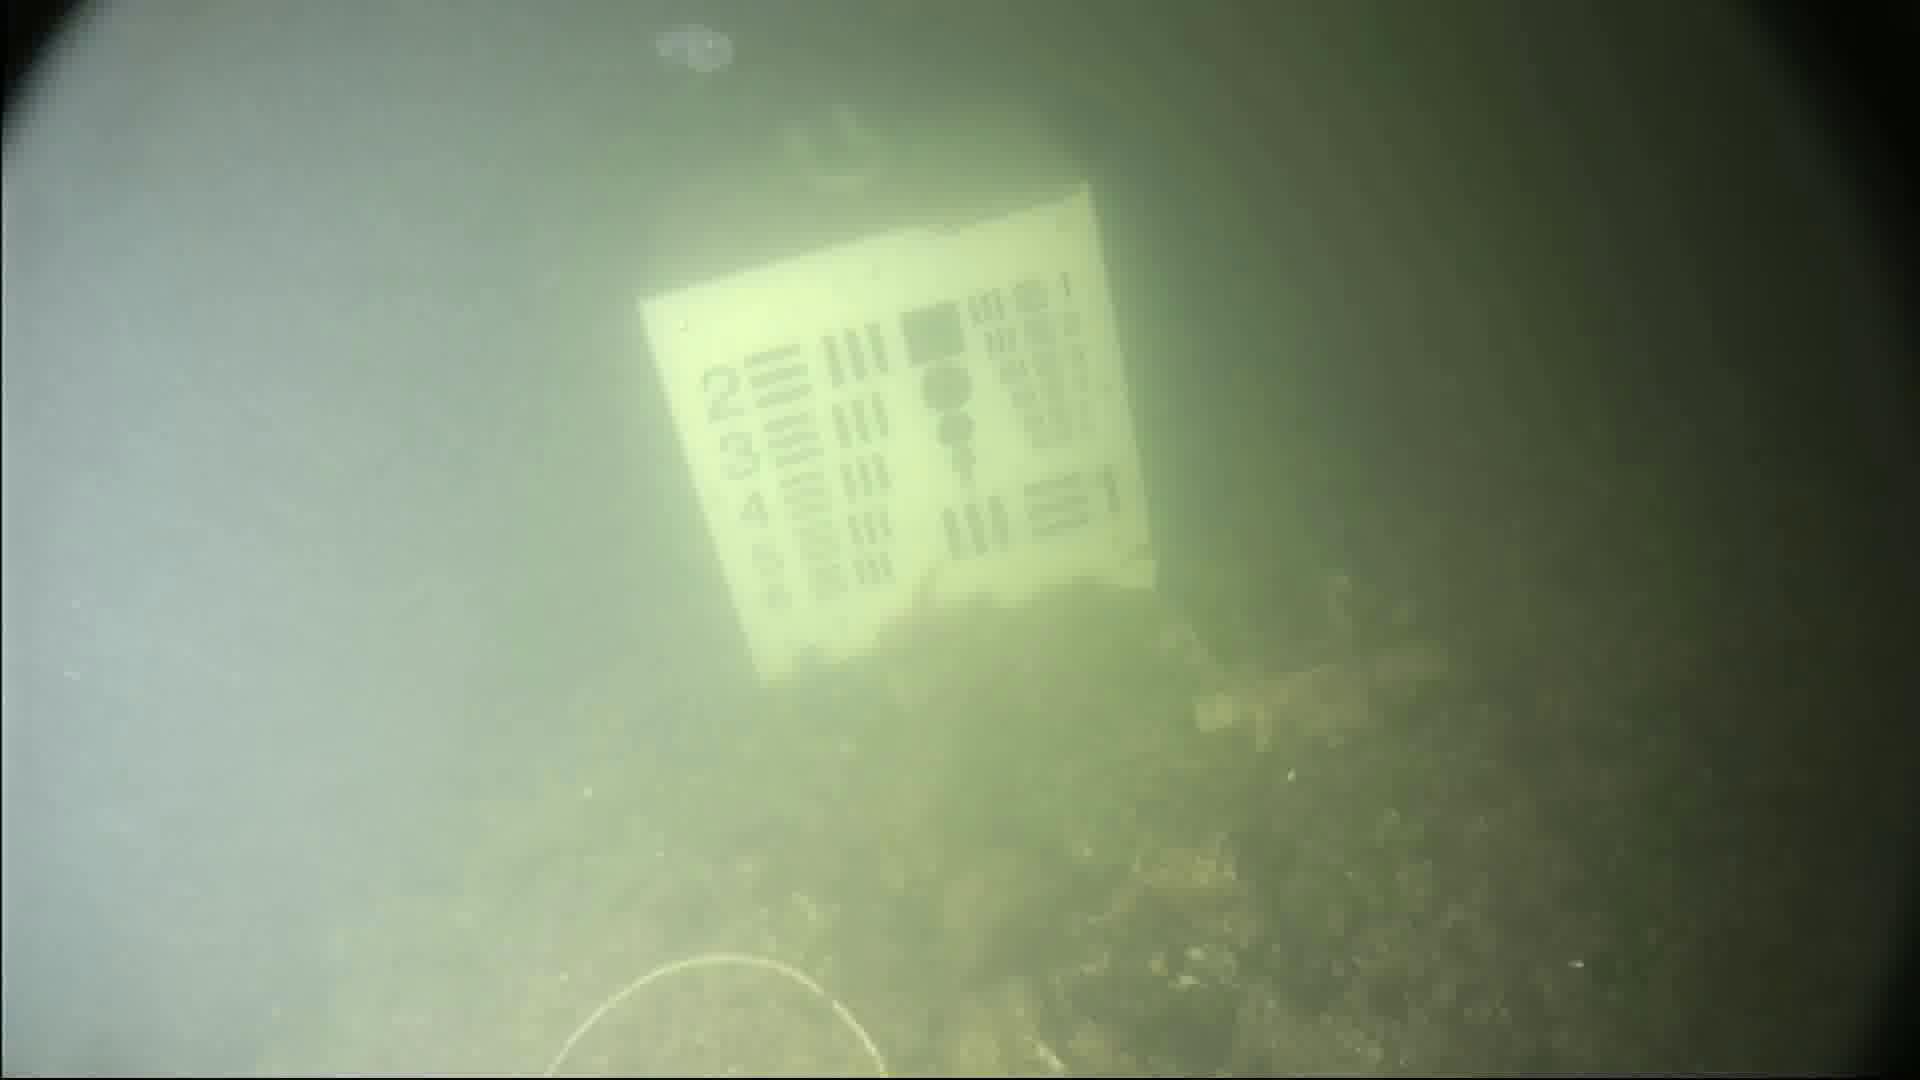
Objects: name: jellyfish